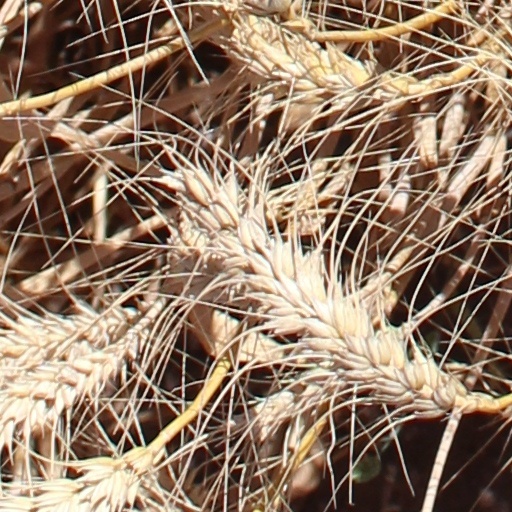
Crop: wheat